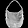
Label: Bag